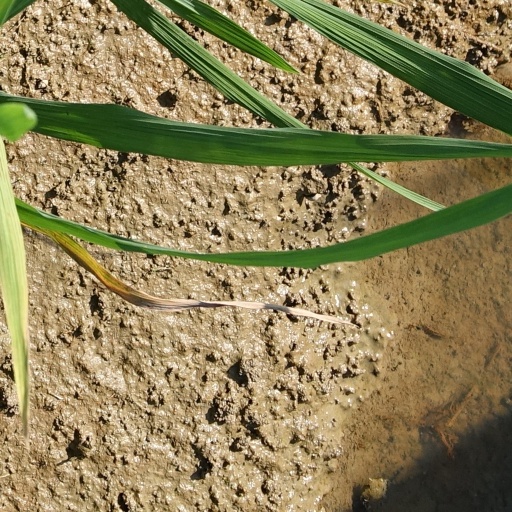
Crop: rice